LGBTQ rights in Norway

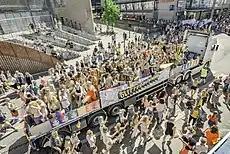
Participants at the 2019 Oslo Pride parade

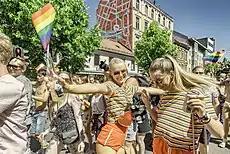
2019 Oslo Pride

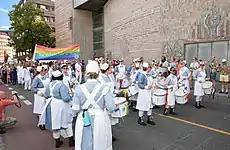
Participants at the 2016 Oslo Pride parade wearing old nurse uniforms

Norway is considered very gay-friendly. The most open and inclusive community can be found in the capital, Oslo, where many gay-friendly events and venues are located including the Raballder Sports Cup and the Oslo Pride Festival. Other events include the Scandinavian Ski Pride held in Hemsedal, Trondheim Pride held in Trondheim and Bergen Pride ("Regnbuedagene") in Bergen. 45,000 people participated in the 2019 edition of Oslo Pride, and a further 250,000 attended and watched the event, according to the organisers. Several LGBT associations exist throughout the country, including the Association for Gender and Sexuality Diversity ("Foreningen for kjønns- og seksualitetsmangfold"), established in 1950 as the first gay organisation in Norway, Queer Youth ("Skeiv Ungdom"), Gay & Lesbian Health Norway, the Centre for Equality ("Likestillingssenteret") and the Transgender Association ("Forbundet for Transpersoner"), among others. These groups variously offer helplines and counselling to LGBT youth, promote health and HIV prevention and advocate for the legal rights of same-sex couples and transgender individuals. In the far north of Norway, Sápmi Pride is held annually, changing locations between Finland, Sweden and Norway every year. In March 2019, Norway was named the fourth best LGBT-friendly travel destination in the world, tied with Denmark, Iceland and Finland.